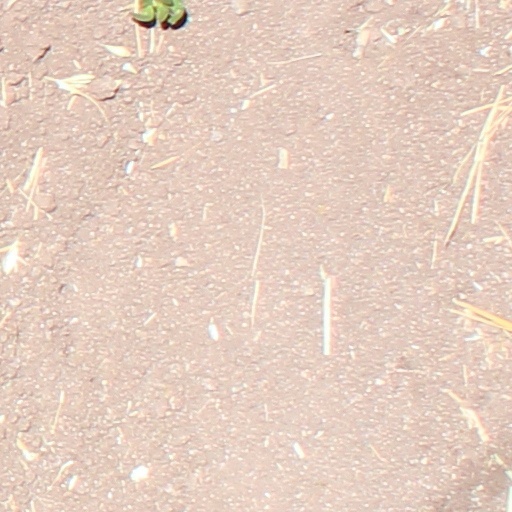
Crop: wheat